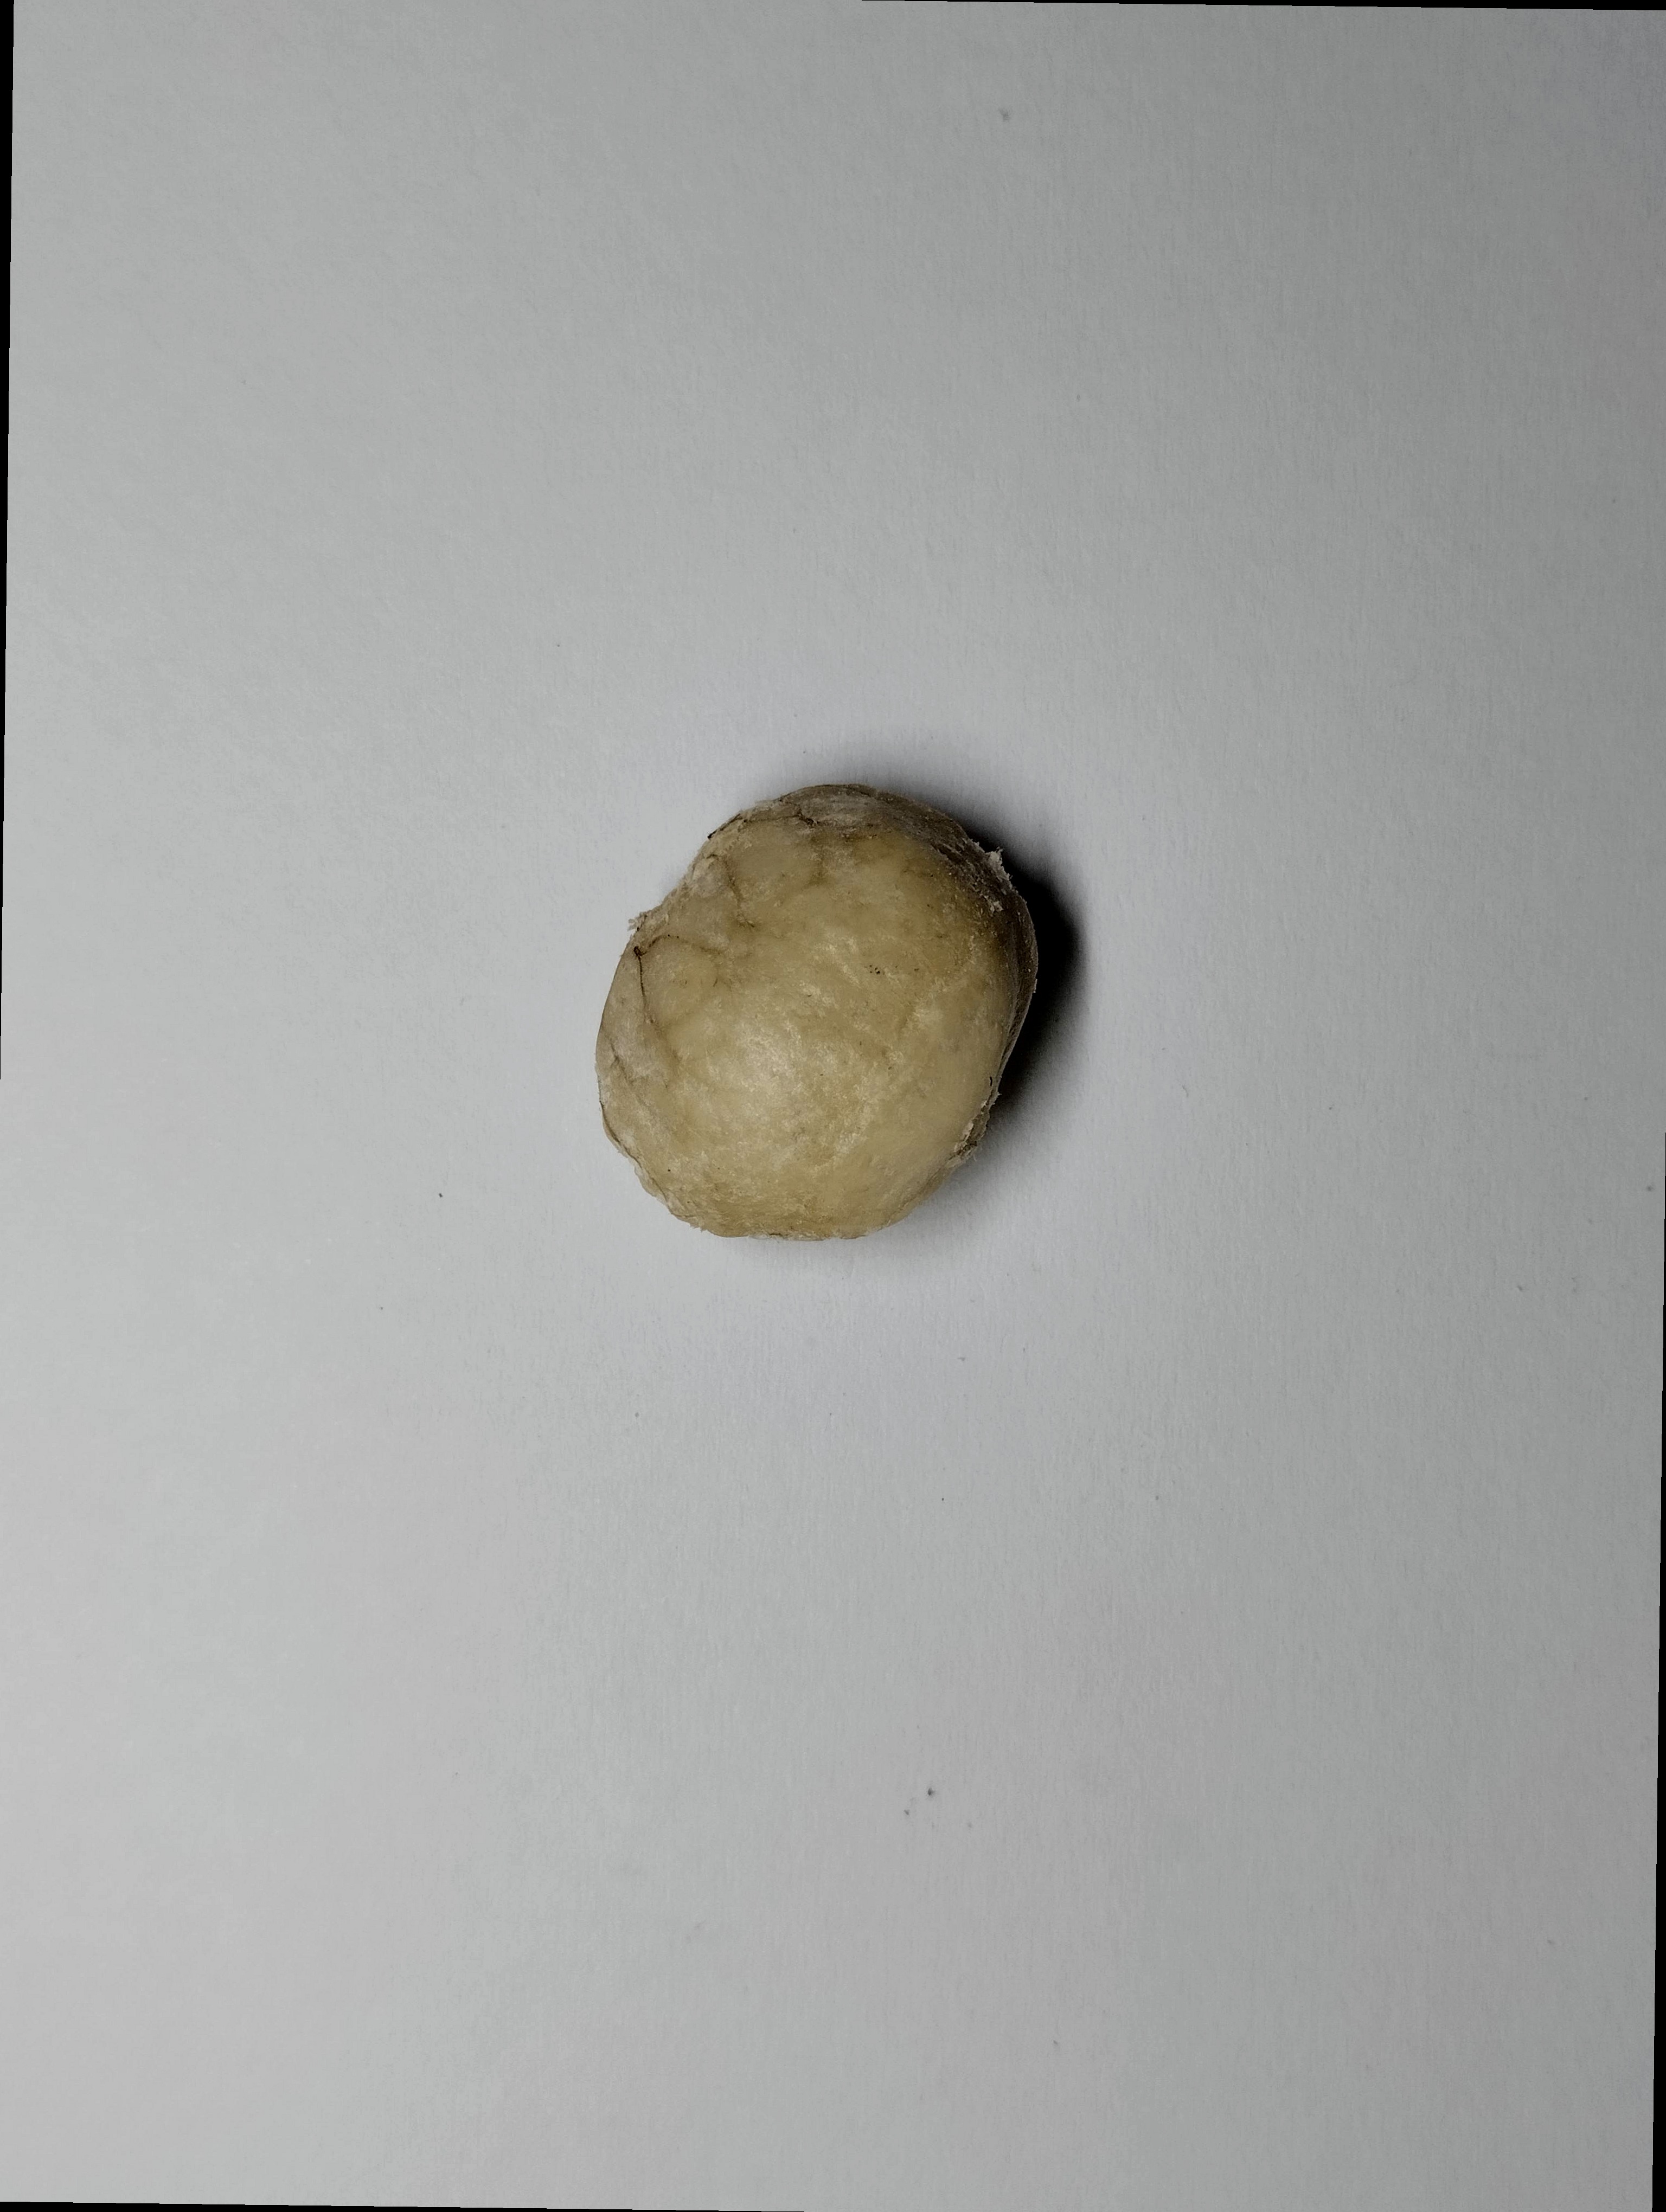
Label: bagus (good seed)